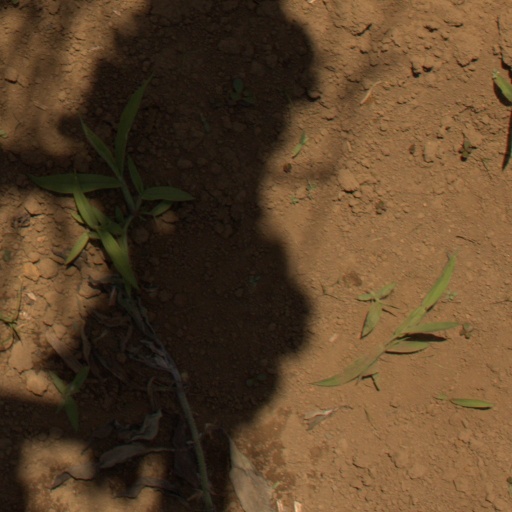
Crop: Jerusalem artichoke